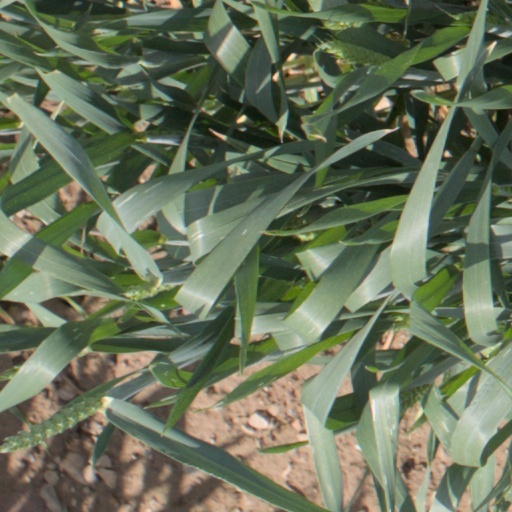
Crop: wheat